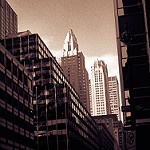
Scene: Outdoor